Greg Roman

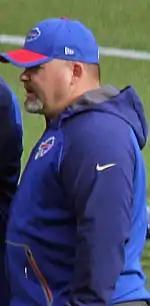
Roman with the Buffalo Bills in 2015

Gregory P. Roman (born August 19, 1972) is an American professional football coach who is the offensive coordinator for the Los Angeles Chargers of the National Football League (NFL). Previously, he was the offensive coordinator of the Baltimore Ravens for four seasons and resigned from the team following the 2022 season. Prior to serving with the Baltimore Ravens, Roman was an assistant coach for the Buffalo Bills, San Francisco 49ers, Houston Texans and Carolina Panthers.